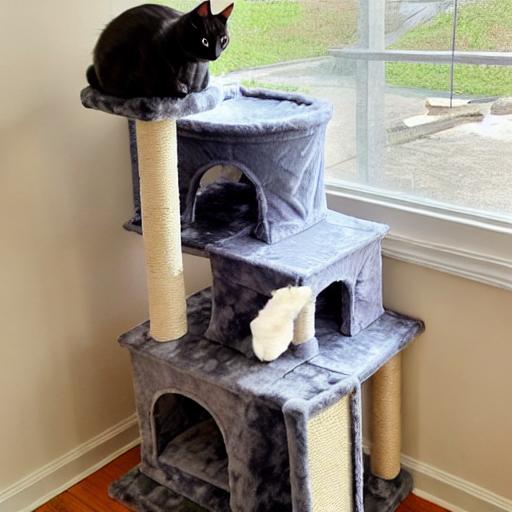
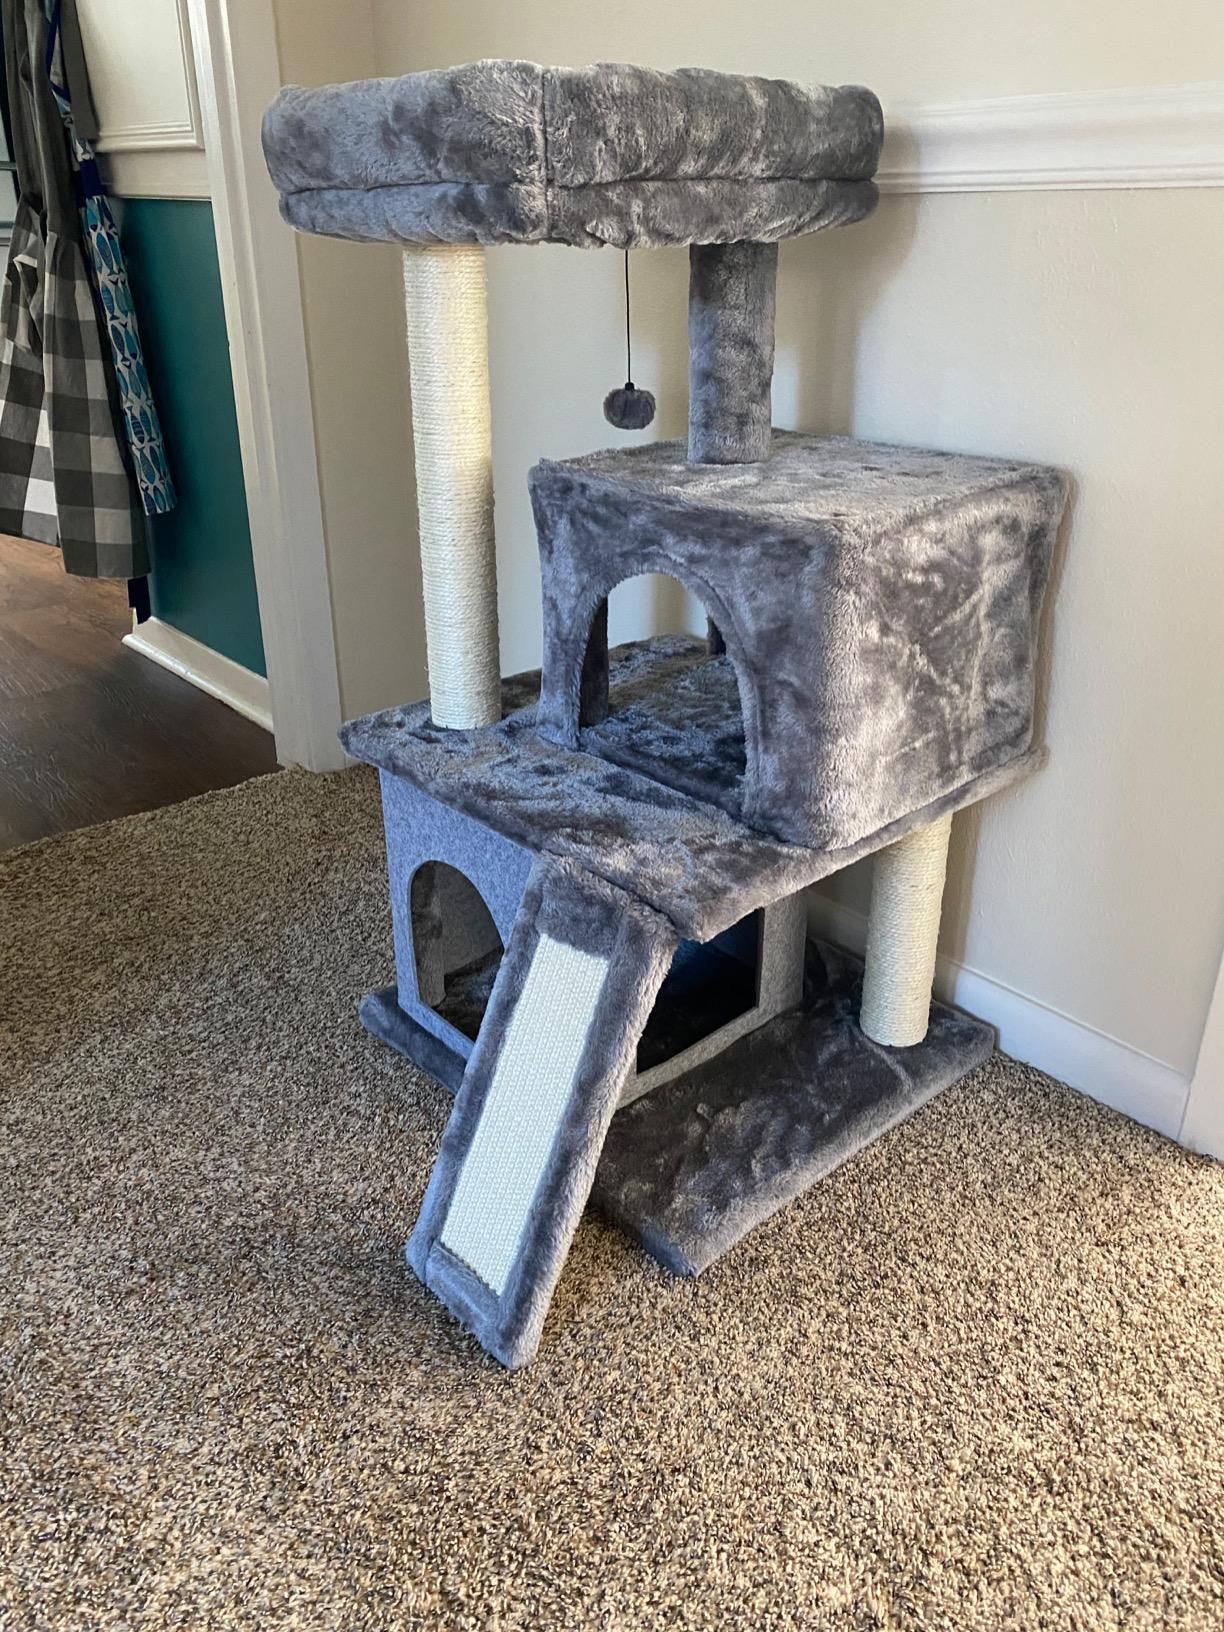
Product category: items_cat tree
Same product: no